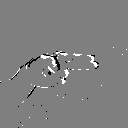
ASL letter: h